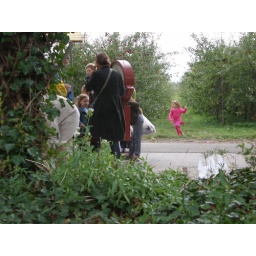
girl in pink